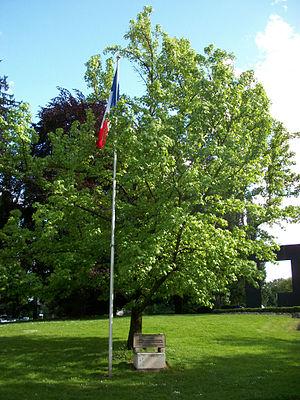
Mémorial Albert Michallon à Grenoble, vue d'ensemble.
Albert Michallon était un chirurgien et homme politique français qui fut maire de Grenoble de 1959 à 1965.
Le parc Albert-Michallon est un espace vert de Grenoble en France, dont la caractéristique est d'être le parc de sculptures du musée de Grenoble. L'une d'entre elles, Conversation, est mobile avec des bras d'acier possédant un mouvement permanent.
Cette liste de parcs et jardins publics de France recense l'ensemble des jardins publics, parcs publics et espaces verts appartenant aux collectivités territoriales de France. Les parcs et jardins appartenant à des institutions ou des établissements publics français figurant dans cette liste sont des propriétés privées.